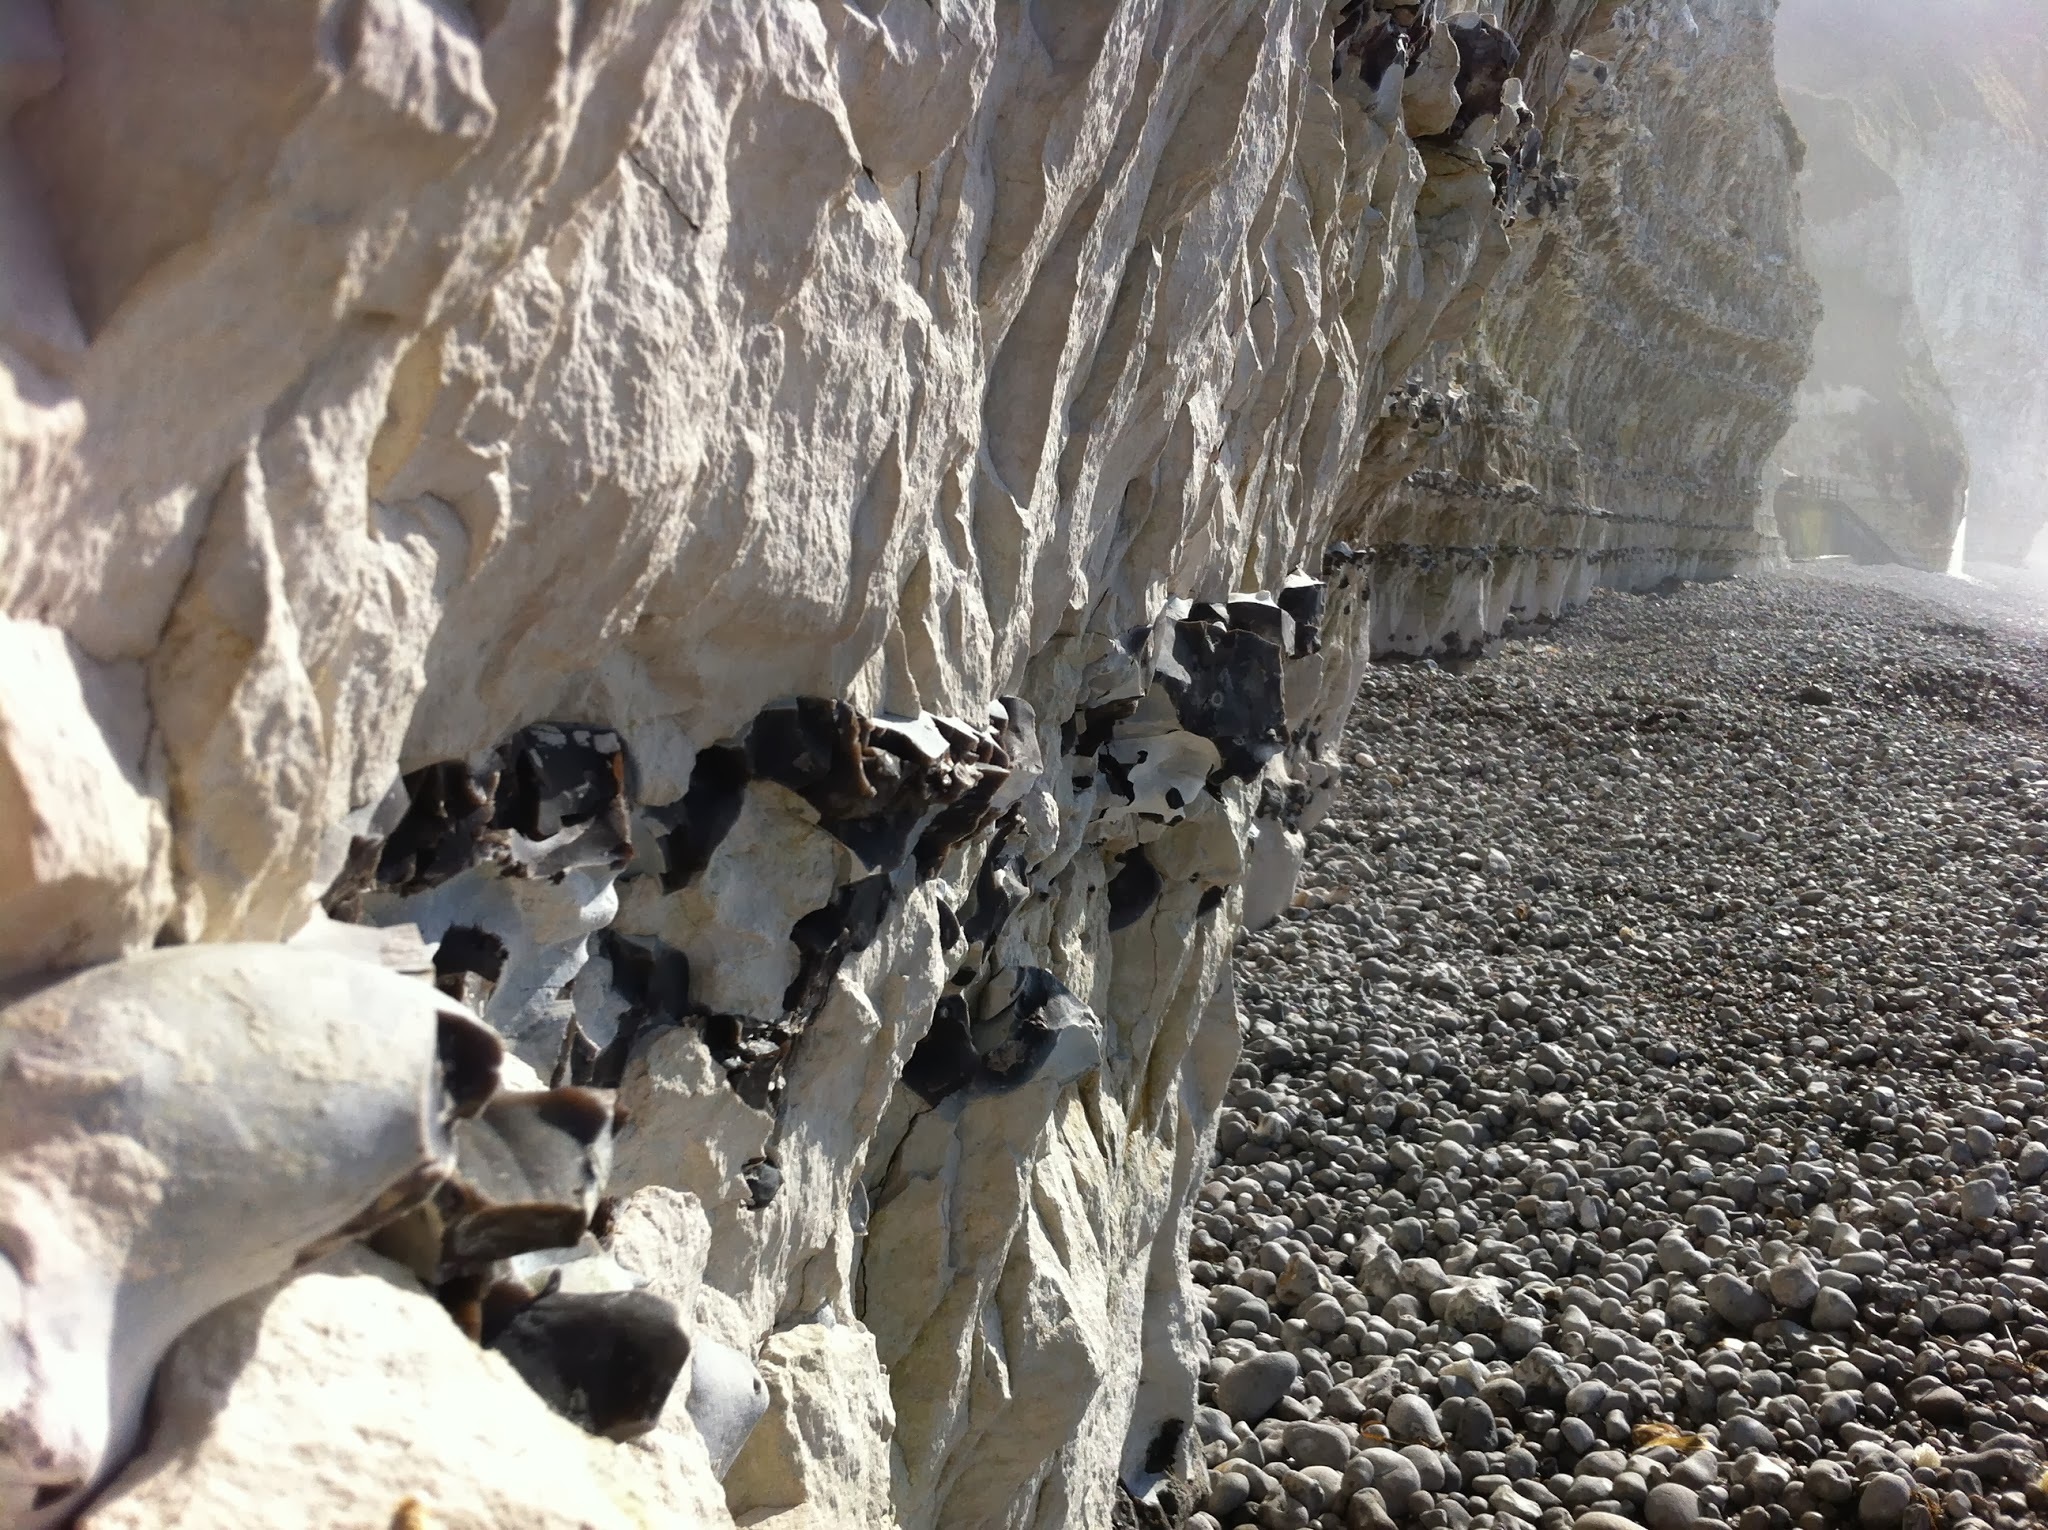
beach, sea, nature, rock, winter, stone, ice, surface, crag, rocks, archeology, scar